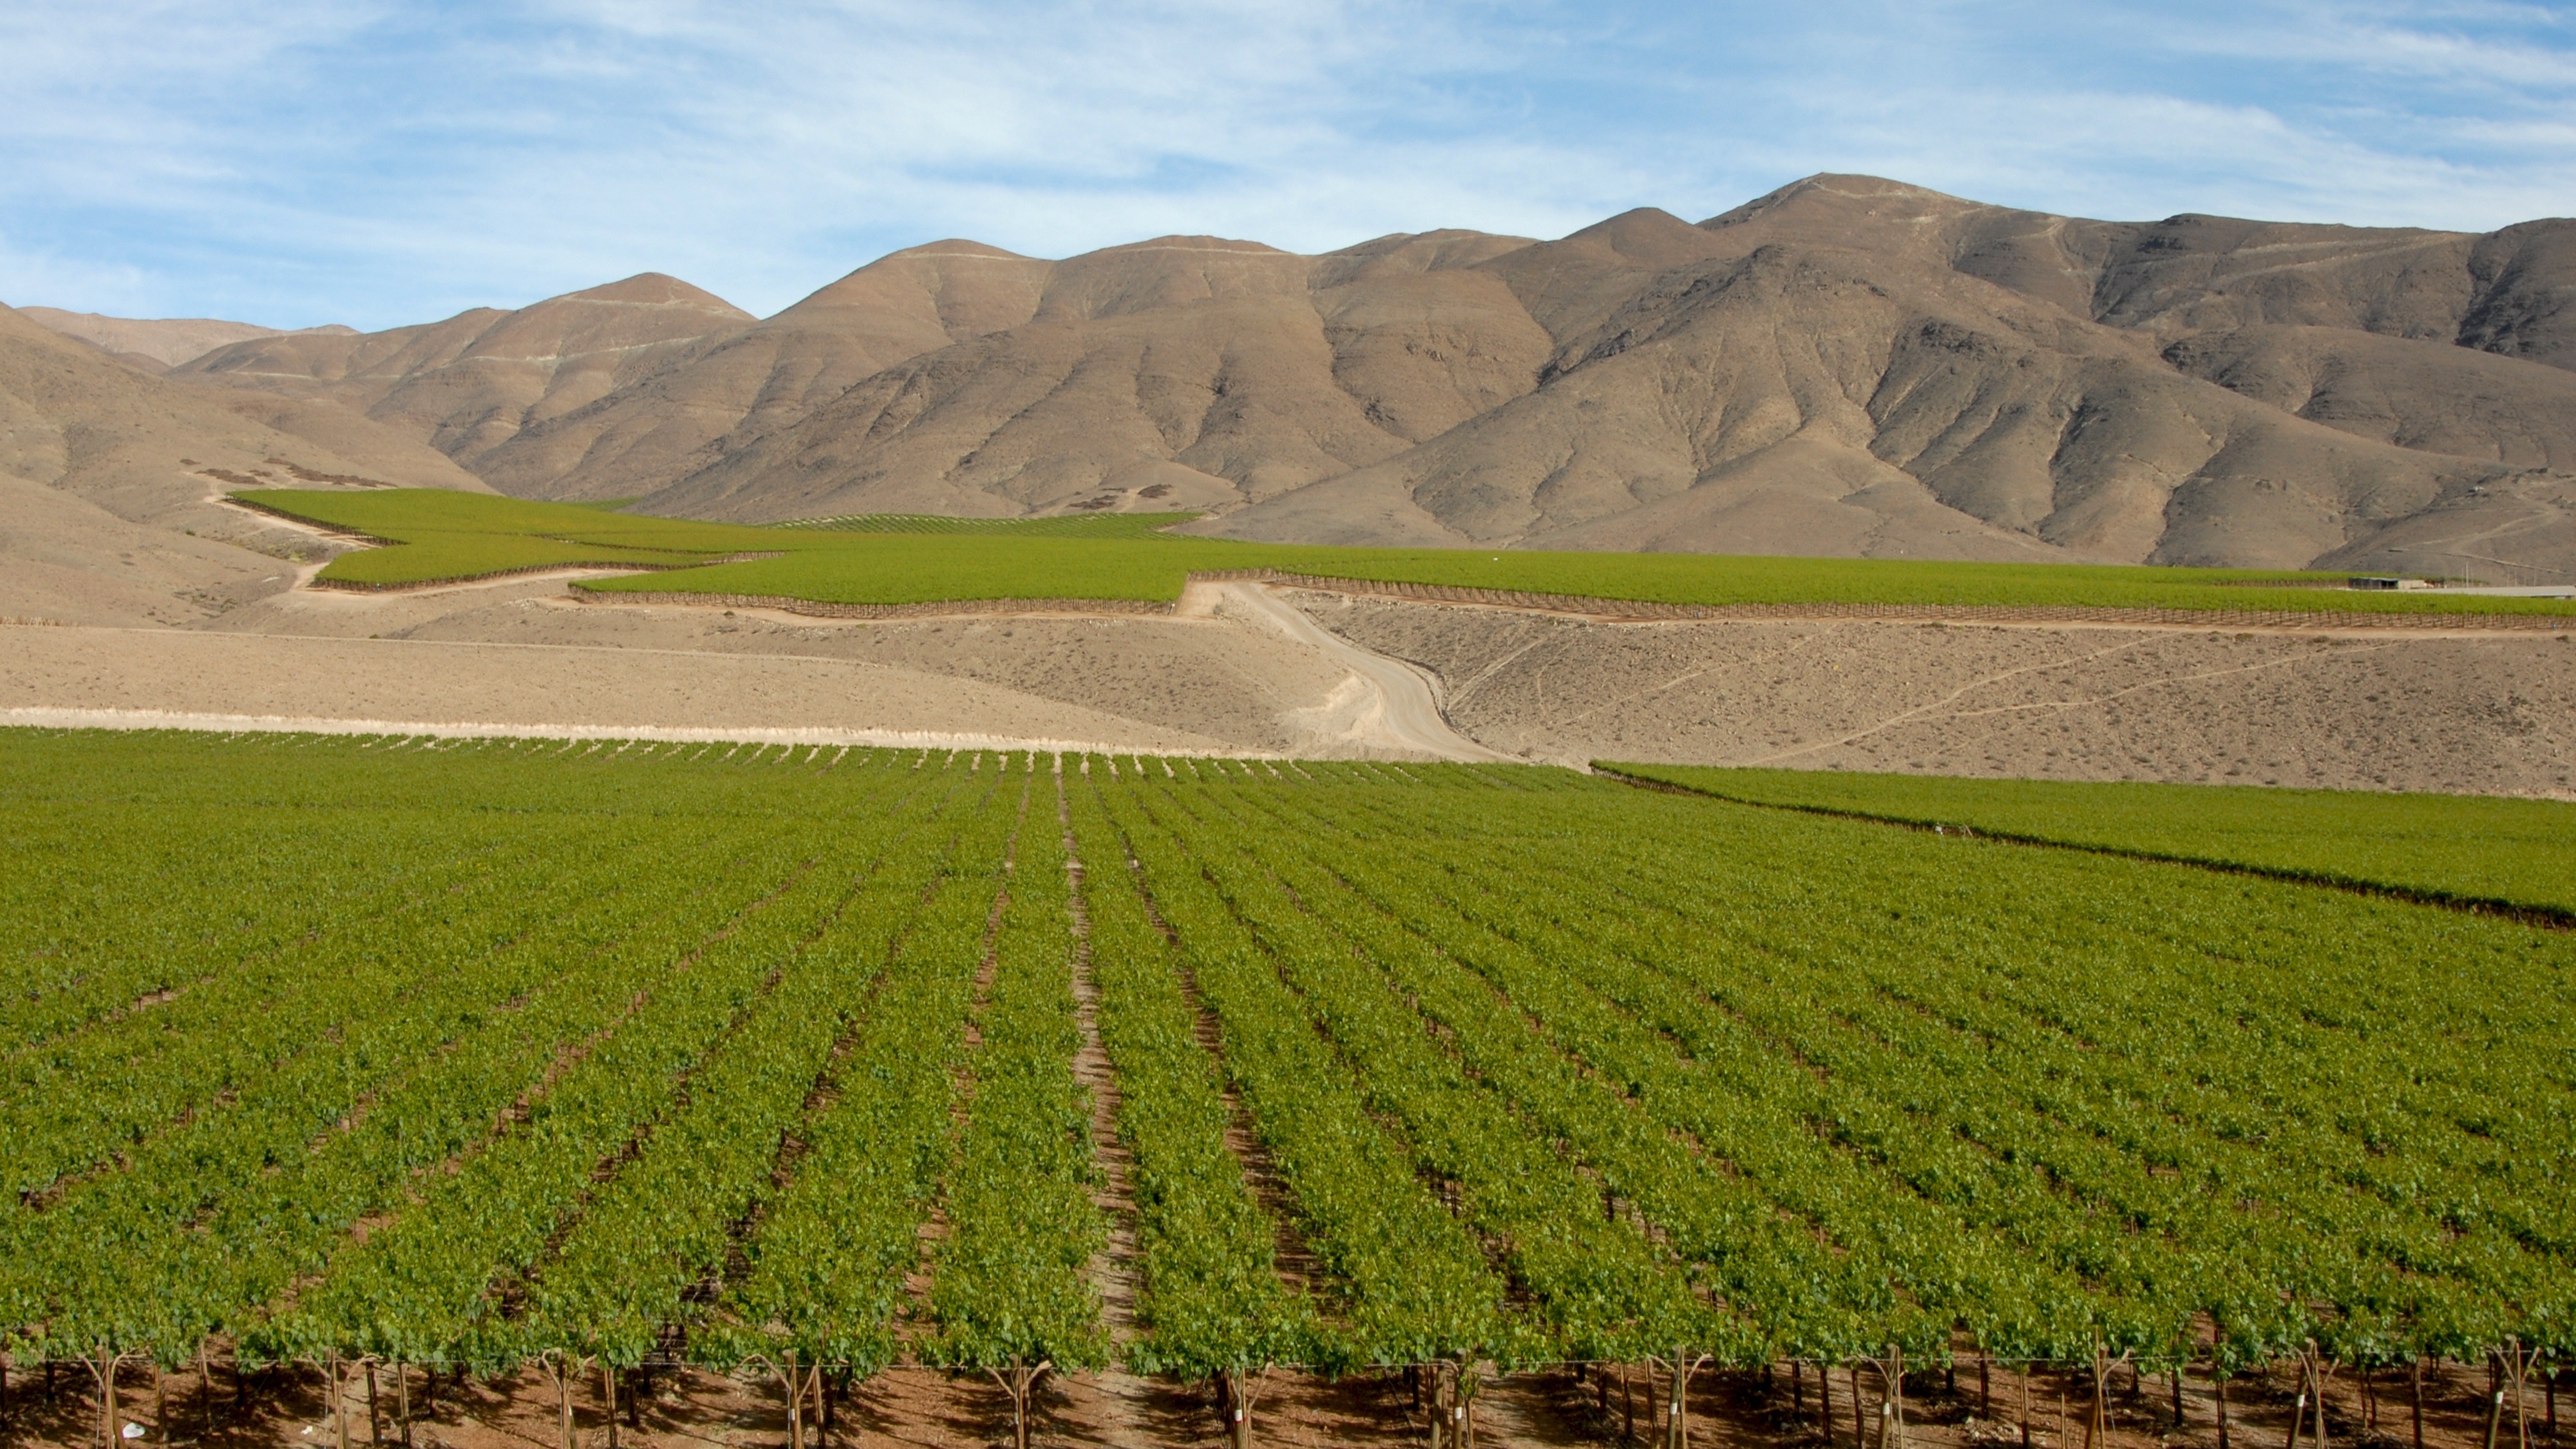
landscape, wine, field, prairie, hill, valley, crop, soil, agriculture, plain, chile, grassland, badlands, plantation, plateau, andes, ecosystem, steppe, rural area, grass family